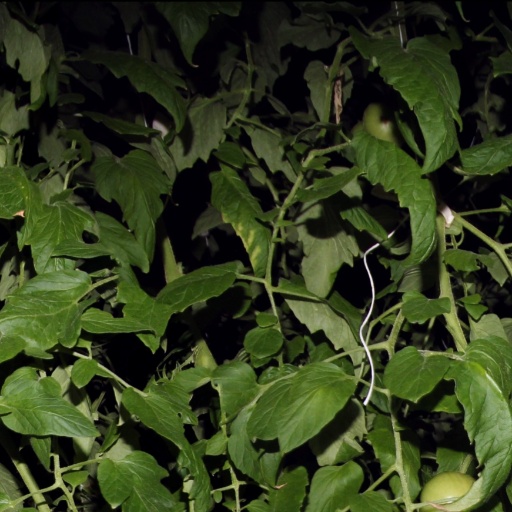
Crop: tomato